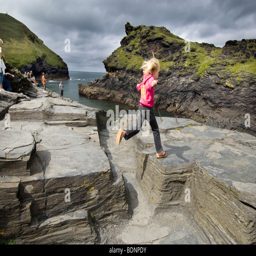
a little girl with fair hair jumps across rocks in harbour